Alexander Vinokourov

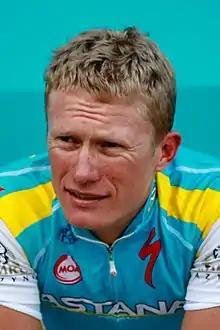
Vinokourov at the 2011 Tour de Romandie in Switzerland

Alexander Nikolayevich Vinokourov (Kazakh and Russian: ; born 16 September 1973) is a Kazakhstani former professional road bicycle racer and the current general manager of UCI WorldTeam . He is of Russian origin. As a competitor, his achievements include two bronze medals at the World Championships, four stage wins in the Tour de France, four in the Vuelta a España plus the overall title in 2006, two Liège–Bastogne–Liège monuments, one Amstel Gold Race, and the gold medal at the 2012 London Olympics Men's Road Race. Vinokourov is a past national champion of Kazakhstan, and a dual-medalist at the Summer Olympics. In 2007, he received a two-year ban from cycling for blood doping. In 2019, he was accused of race fixing by prosecutors in Liège but was later cleared of the charges.